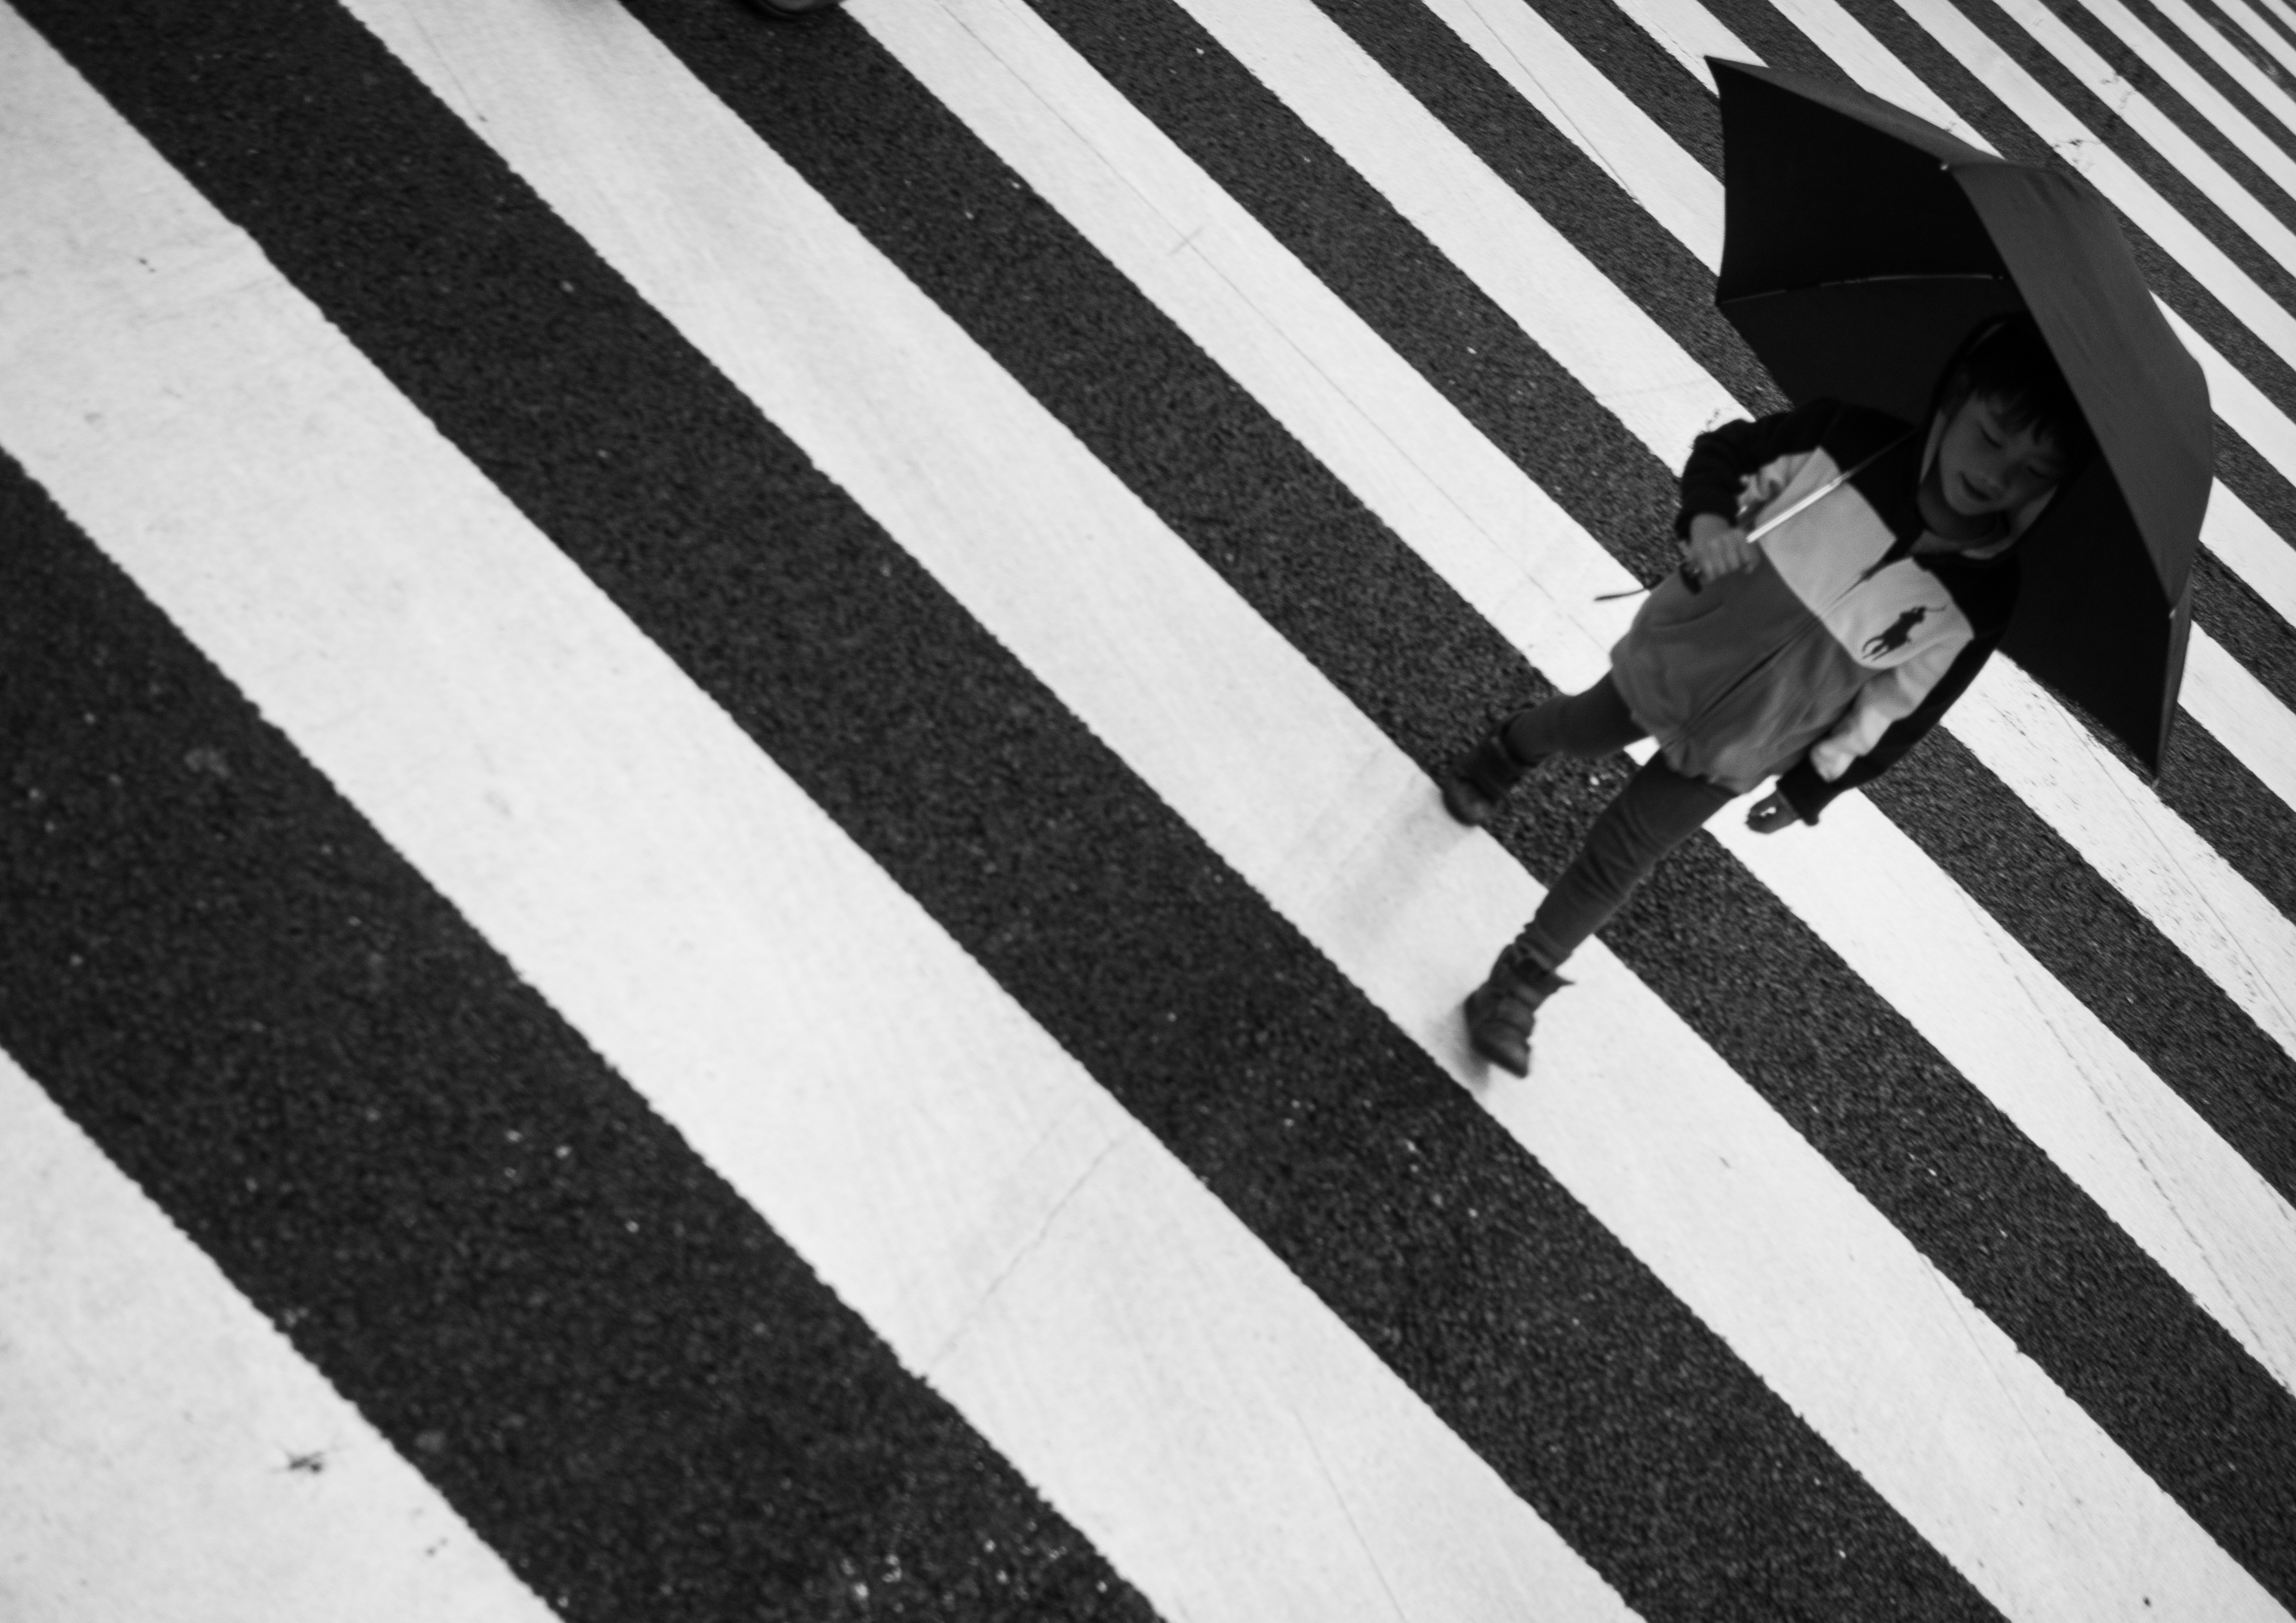
black and white, white, street, photography, line, shadow, black, monochrome, lane, streetphotography, flickr, thomas, olympus, omd, fuji, shape, leica, monochrom, leuthard, hcb, thomasleuthard, flooring, pedestrian crossing, monochrome photography